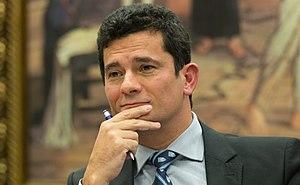
Sérgio Fernando Moro, né le 1ᵉʳ août 1972 à Ponta Grossa, dans l'État du Paraná, est un magistrat brésilien spécialisé dans la lutte contre la corruption et homme politique.